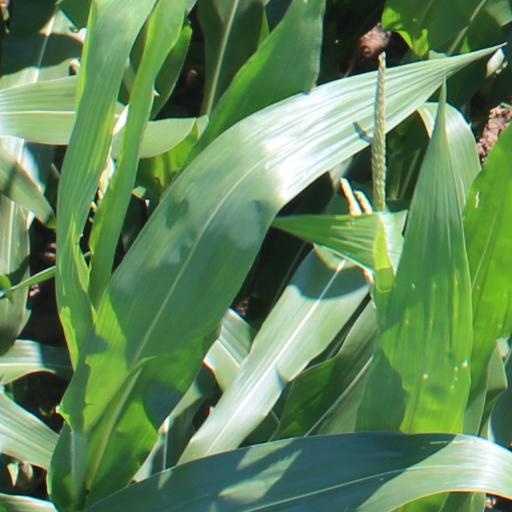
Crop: maize; corn